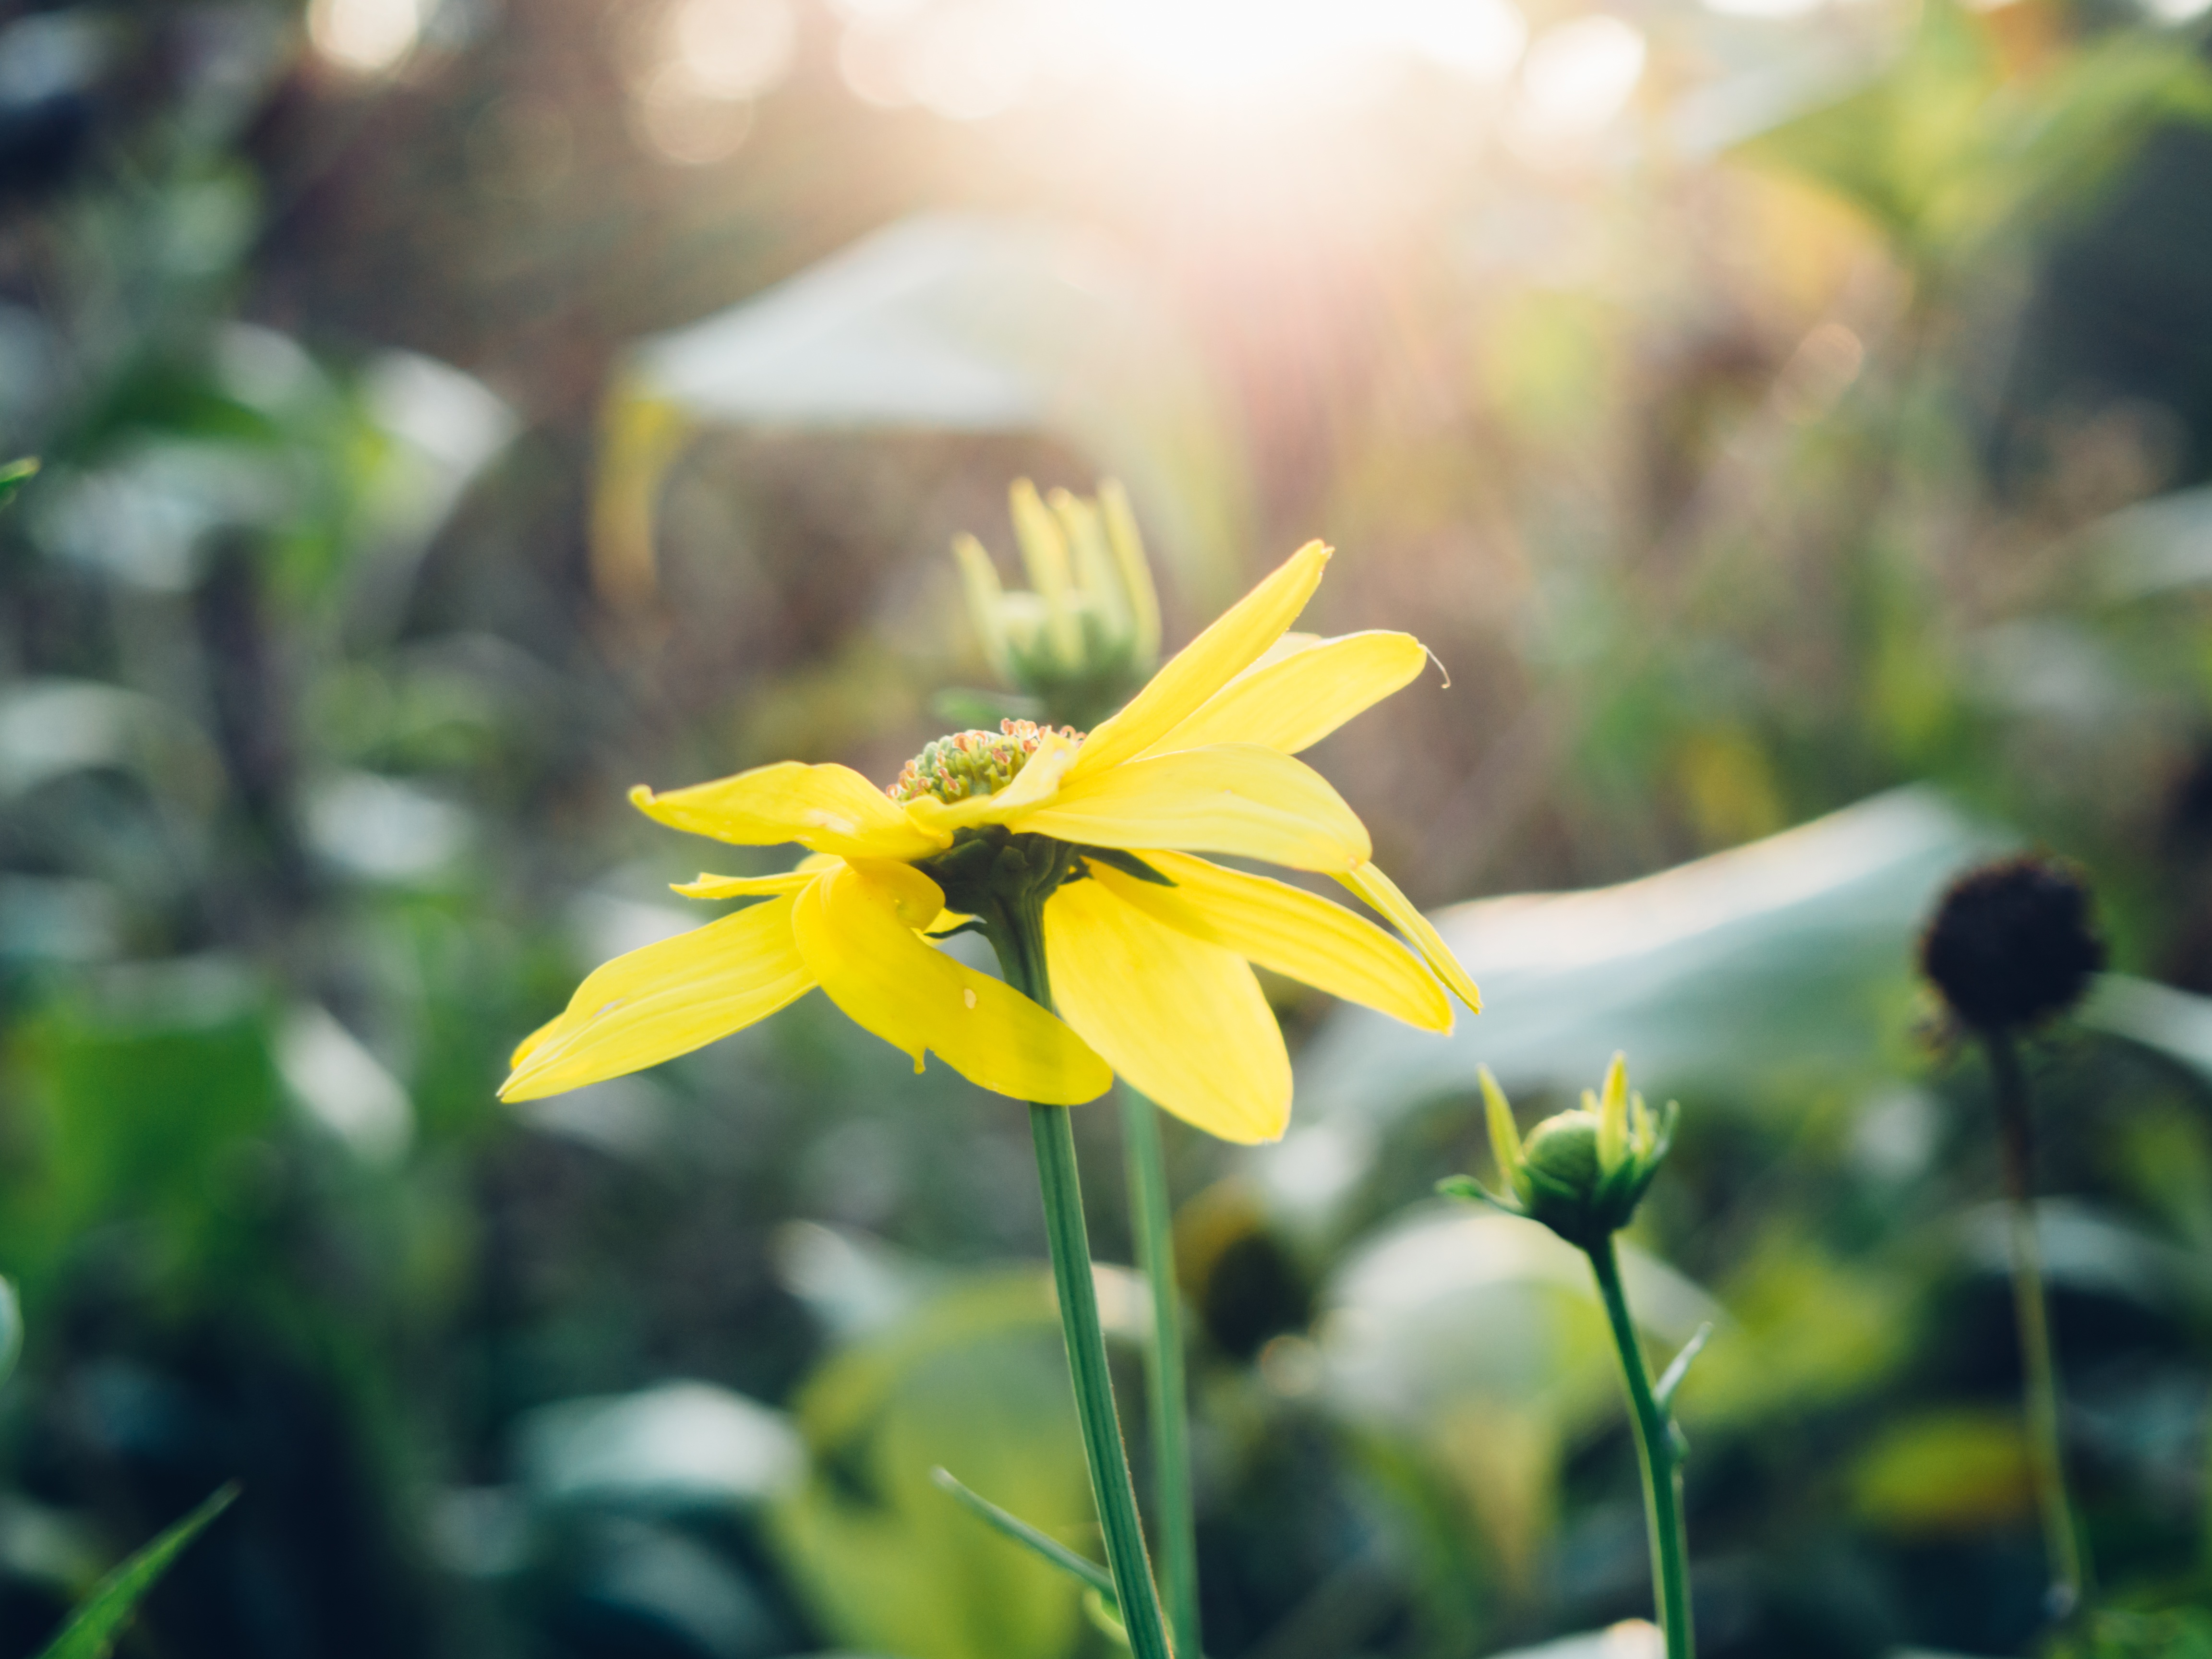
nature, plant, meadow, sunlight, flower, petal, green, botany, yellow, flora, wildflower, narcissus, macro photography, flowering plant, plant stem, land plant